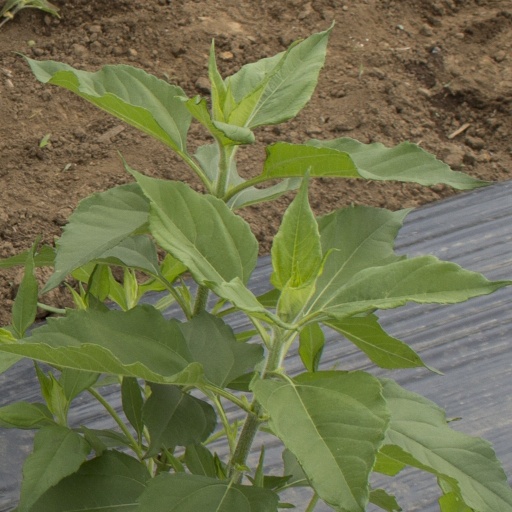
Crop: Jerusalem artichoke